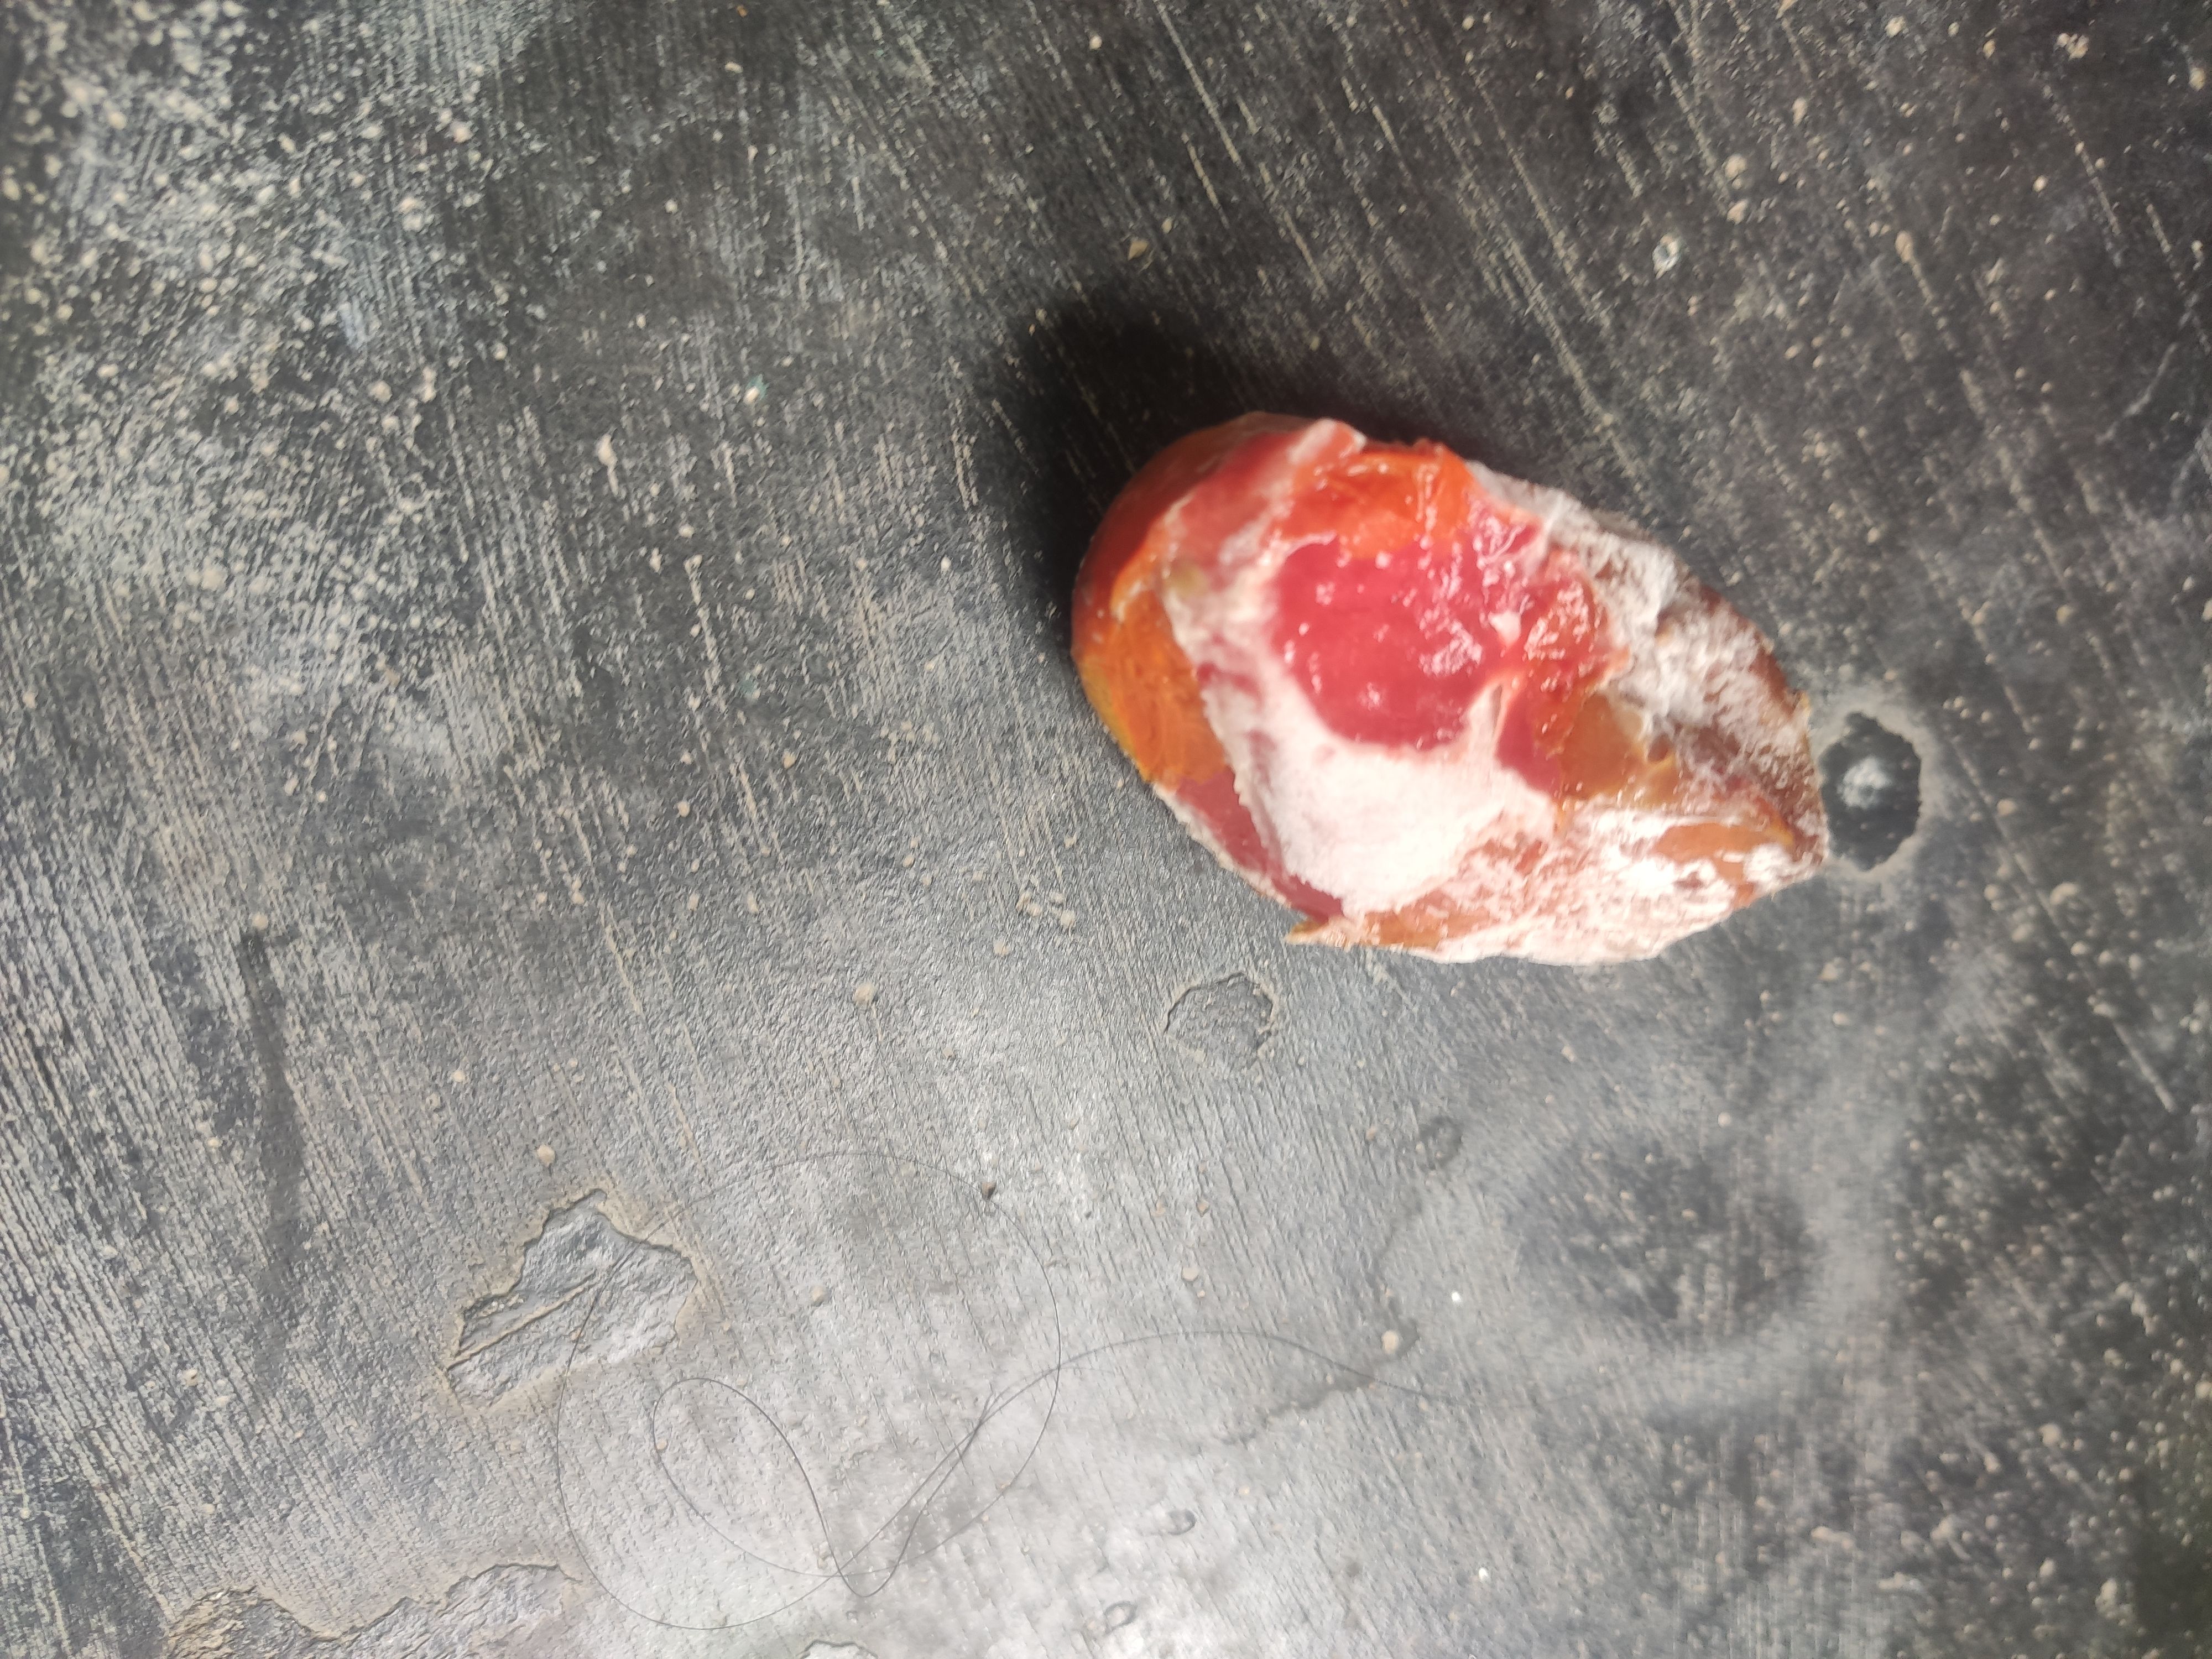
Fruit: tomatoes
Grade: 3rd-grade